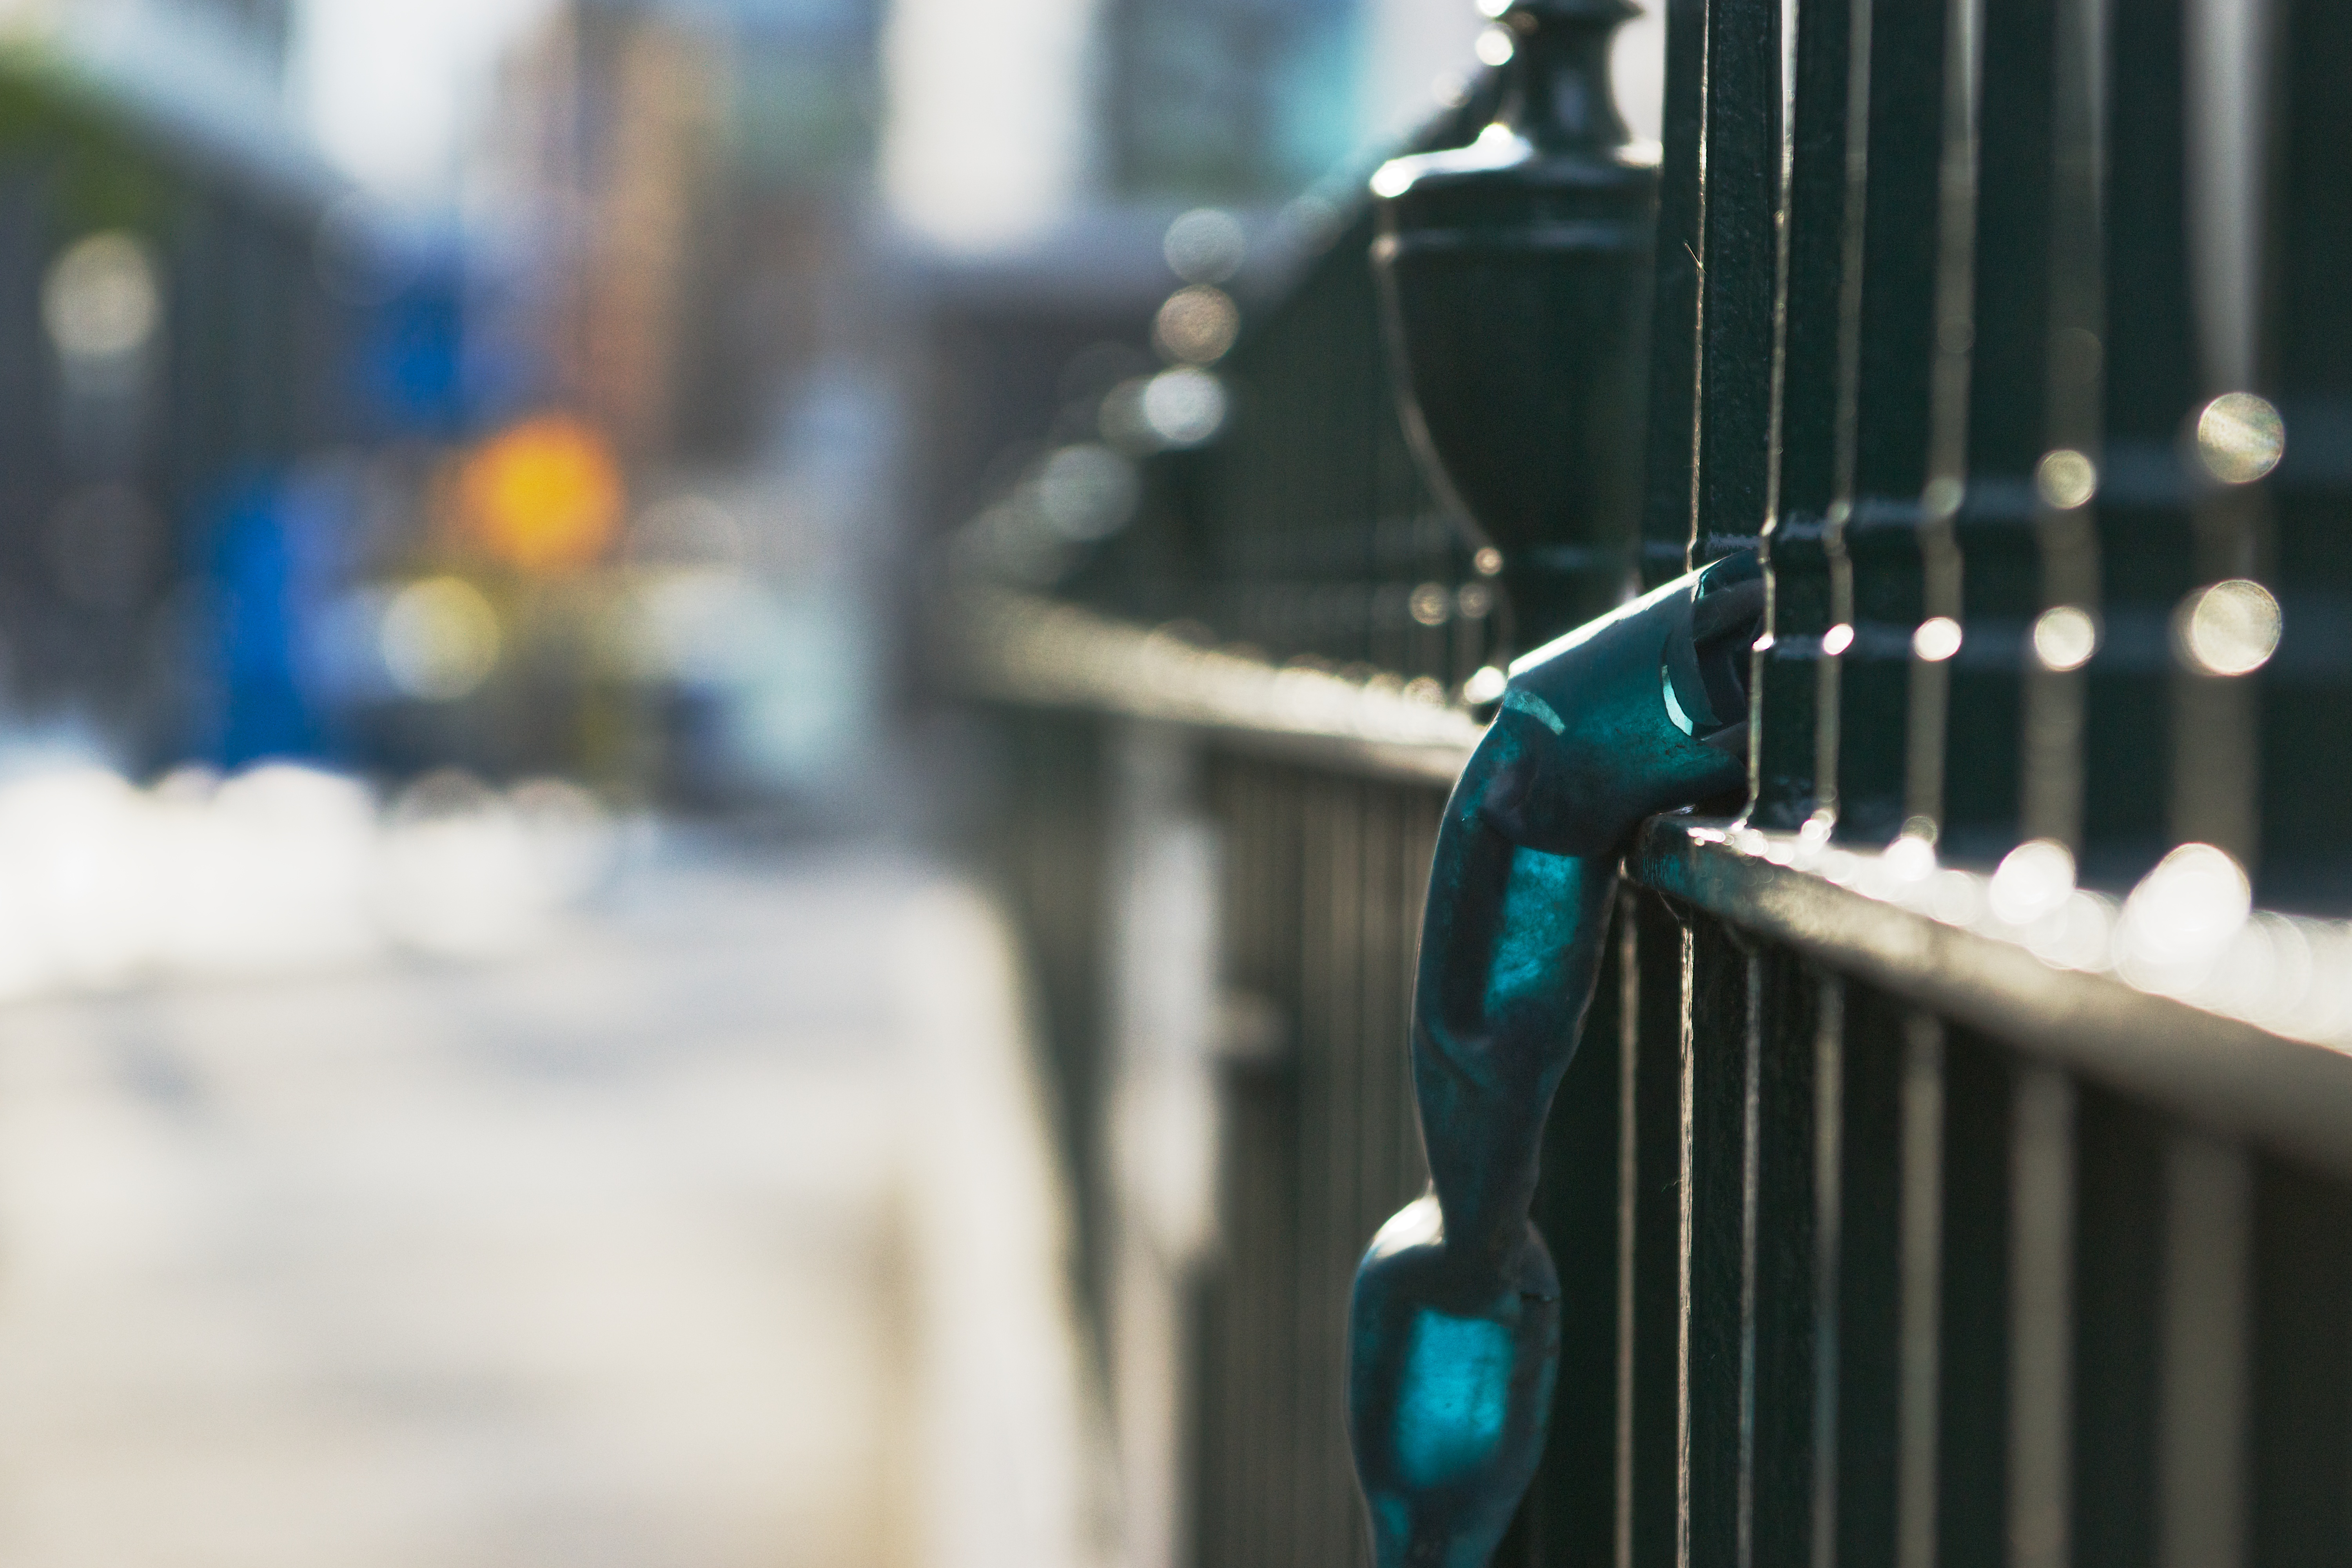
water, light, fence, street, glass, vehicle, color, blue, liverpool, london, sony, lock, photowalk, a77, hff, friday, bicyclelock, happyfencefricay